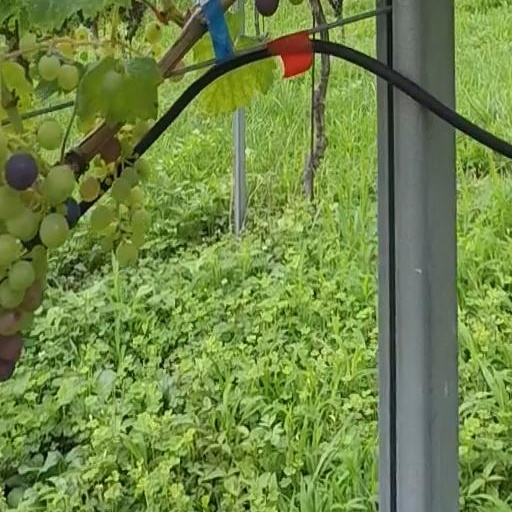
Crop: grape